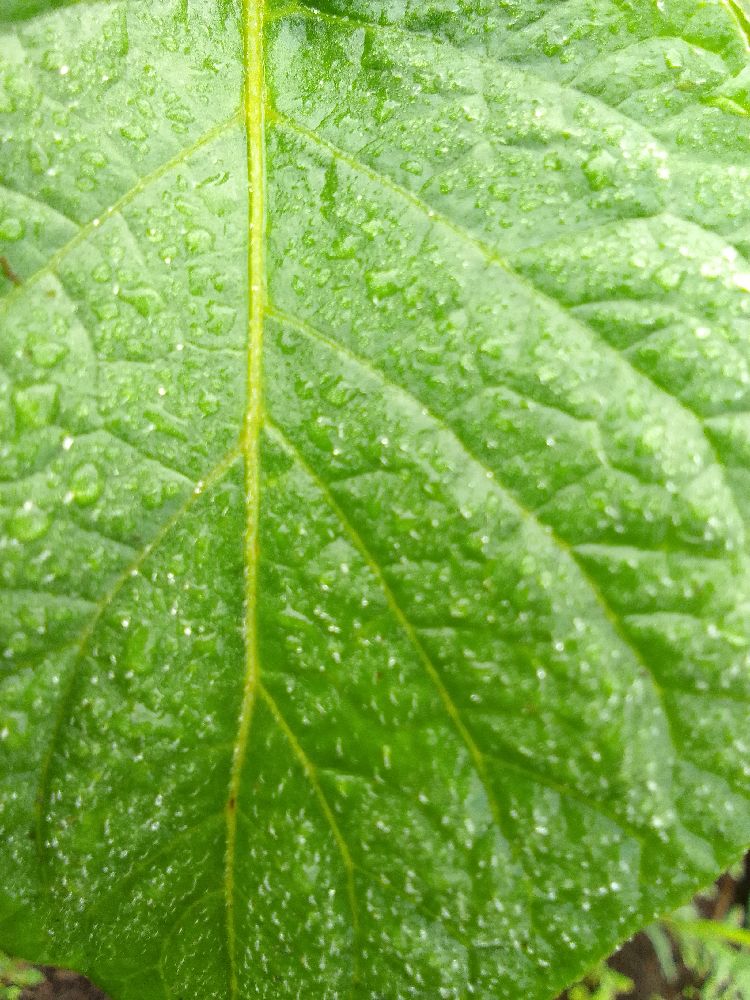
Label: Healthy